History of Dreamworld

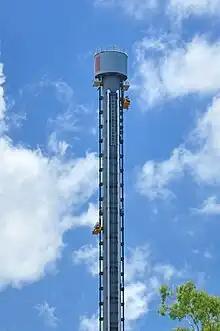
The Dreamworld Tower which houses the Giant Drop and Tower of Terror II in 2011

In June 1995, Dreamworld opened Tiger Island where Bengal and white tigers interact with keepers in the same exhibit. At the same time they also constructed a path to connect Gum Tree Gully with Koala Country. Along this path they opened the Riverwalk Restaurant (later renamed Billabong BBQ and Buffet).